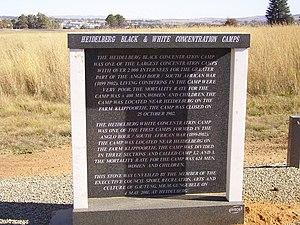
Heidelberg est une ville d'Afrique du Sud, située historiquement dans la région du Transvaal et intégrée depuis 1994 dans la province de Gauteng.